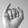
ASL letter: I